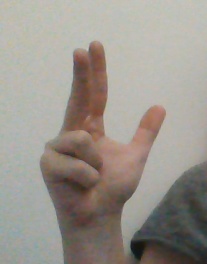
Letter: al